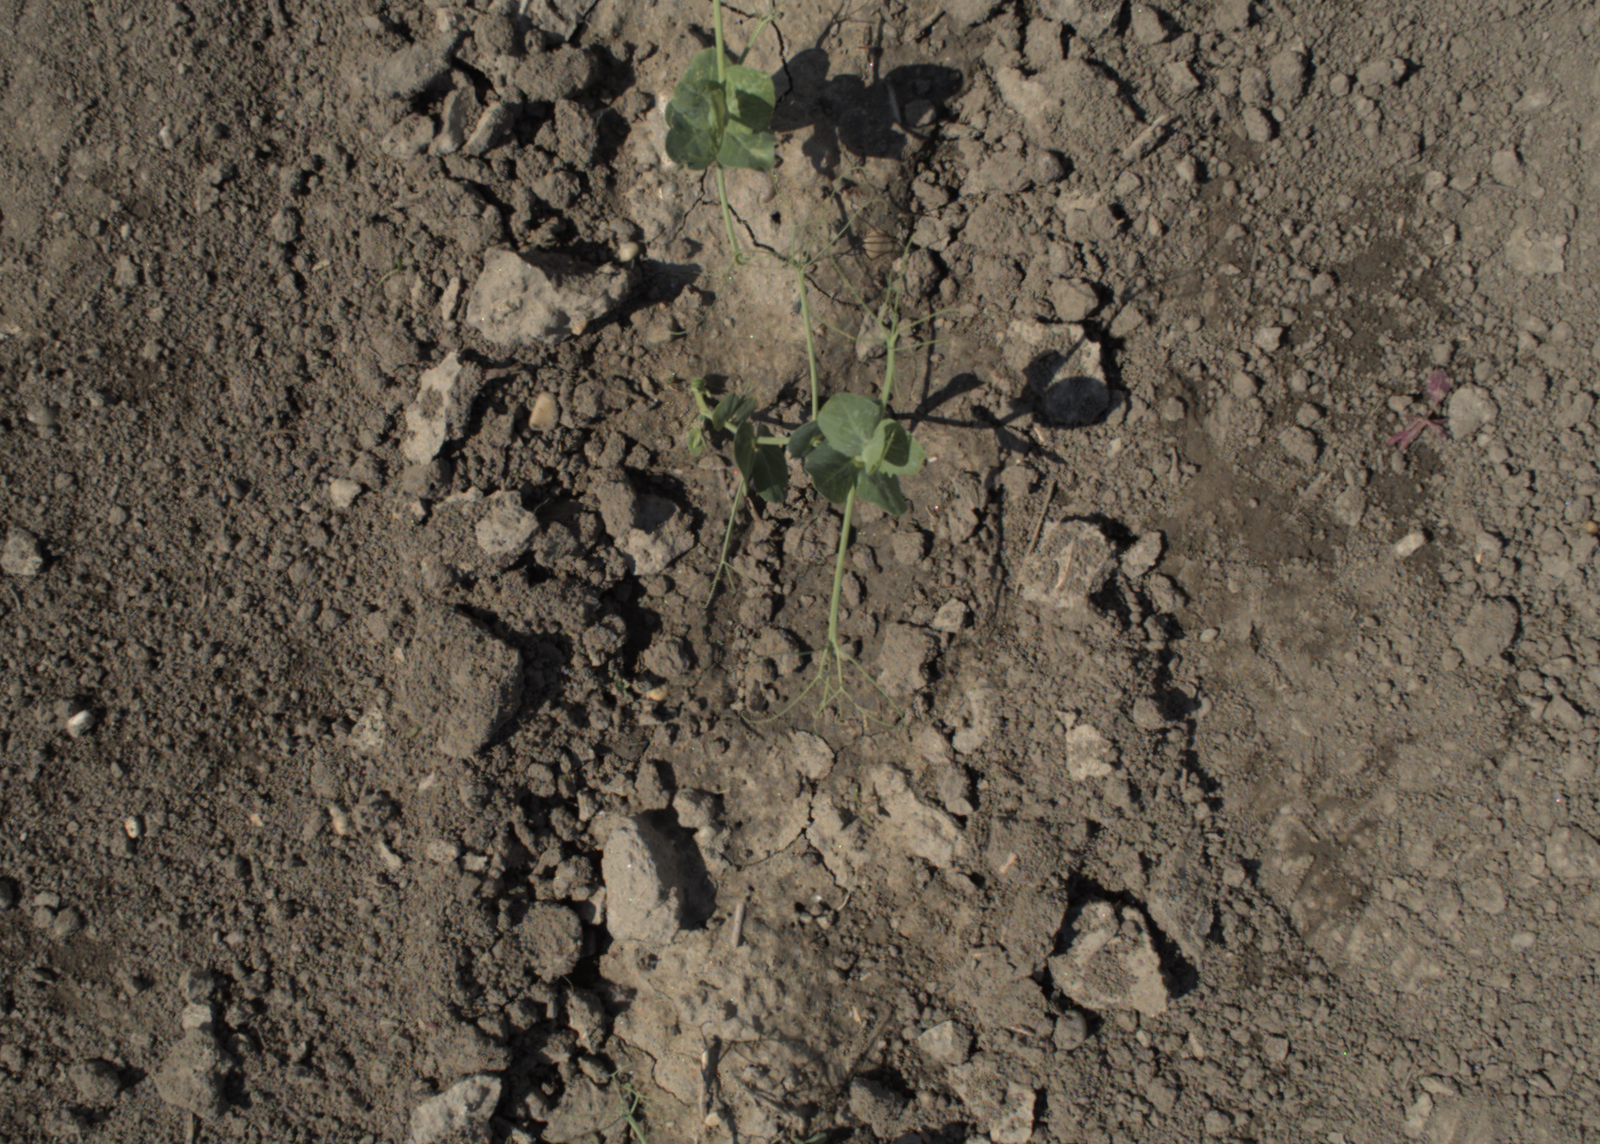
Capture date: 28.05.2021 10:27:18
Weather: mixed
Wind: medium
Seeding date: 27.04.2021
Plant canopy height (mm): 1018